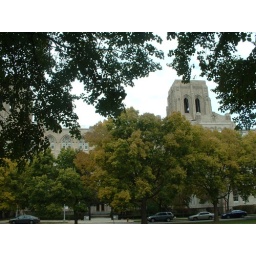
This is where I work. The building behind the trees, not in the trees themselves, though one time...